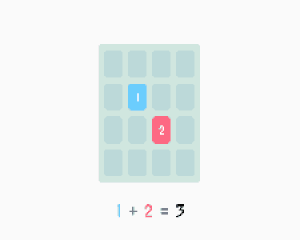
Threes! est un jeu vidéo de puzzle développé et édité par Sirvo, sorti à partir de 2014 sur iOS, Android, Windows Phone, Xbox One et navigateur web.